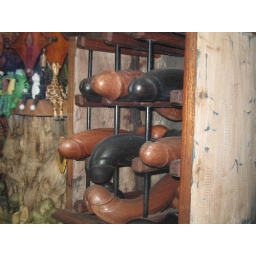
Carved wooden penises in a Montreal shop window